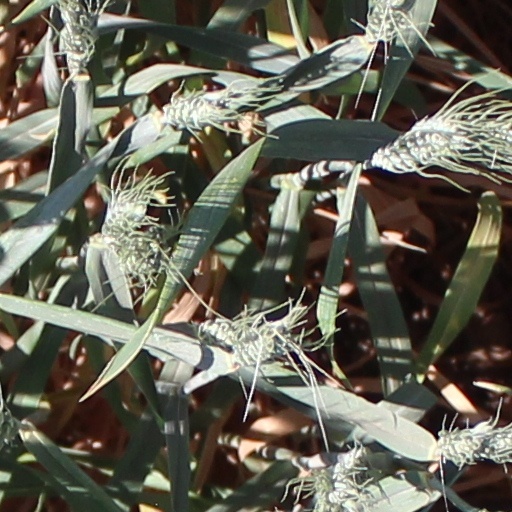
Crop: wheat